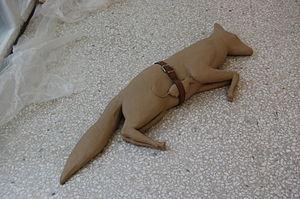
Mark Manders, né le 23 mai 1968 à Uden, dans le village de Volkel, est un artiste néerlandais.